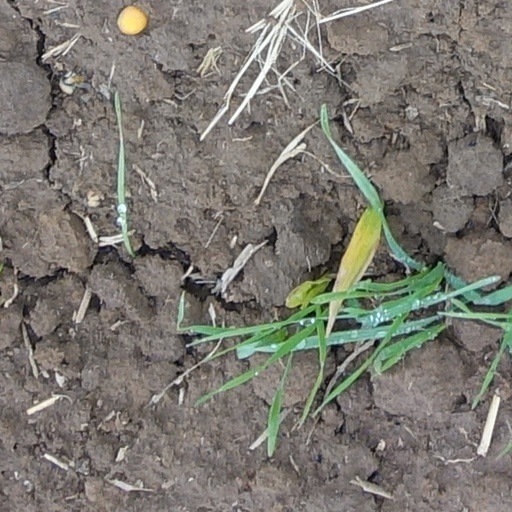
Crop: wheat